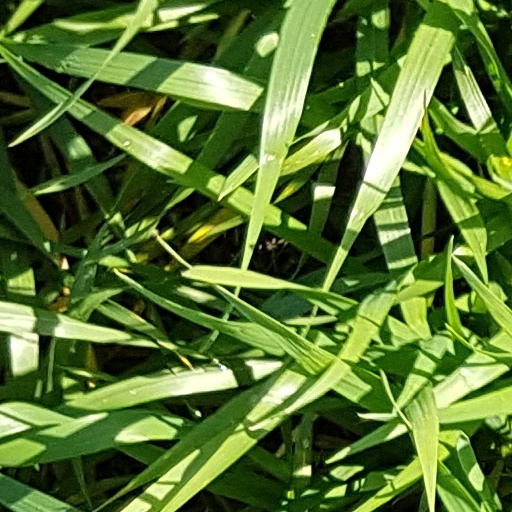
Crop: wheat